Curuppumullage Jinarajadasa

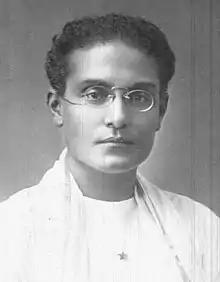
Curuppumullage Jinarajadasa

Curuppumullage Jinarajadasa (16 December 1875, British Ceylon – 18 June 1953, United States) was a Ceylonese author, occultist, freemason and theosophist. The fourth president of the Theosophical Society, Jinarajadasa was one of the world's foremost Theosophical authors, having published more than 50 books and more than 1600 articles in periodicals during his life. His interests and writings included religion, philosophy, literature, art, science and occult chemistry. He was also a rare linguist, who had the ability to work in many European languages.